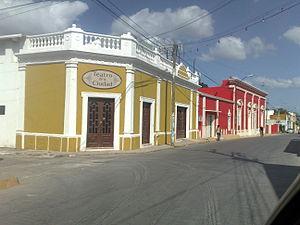
Tenabo est une ville de l'État mexicain de Campeche. C'est la capitale de la municipalité de Tenabo.